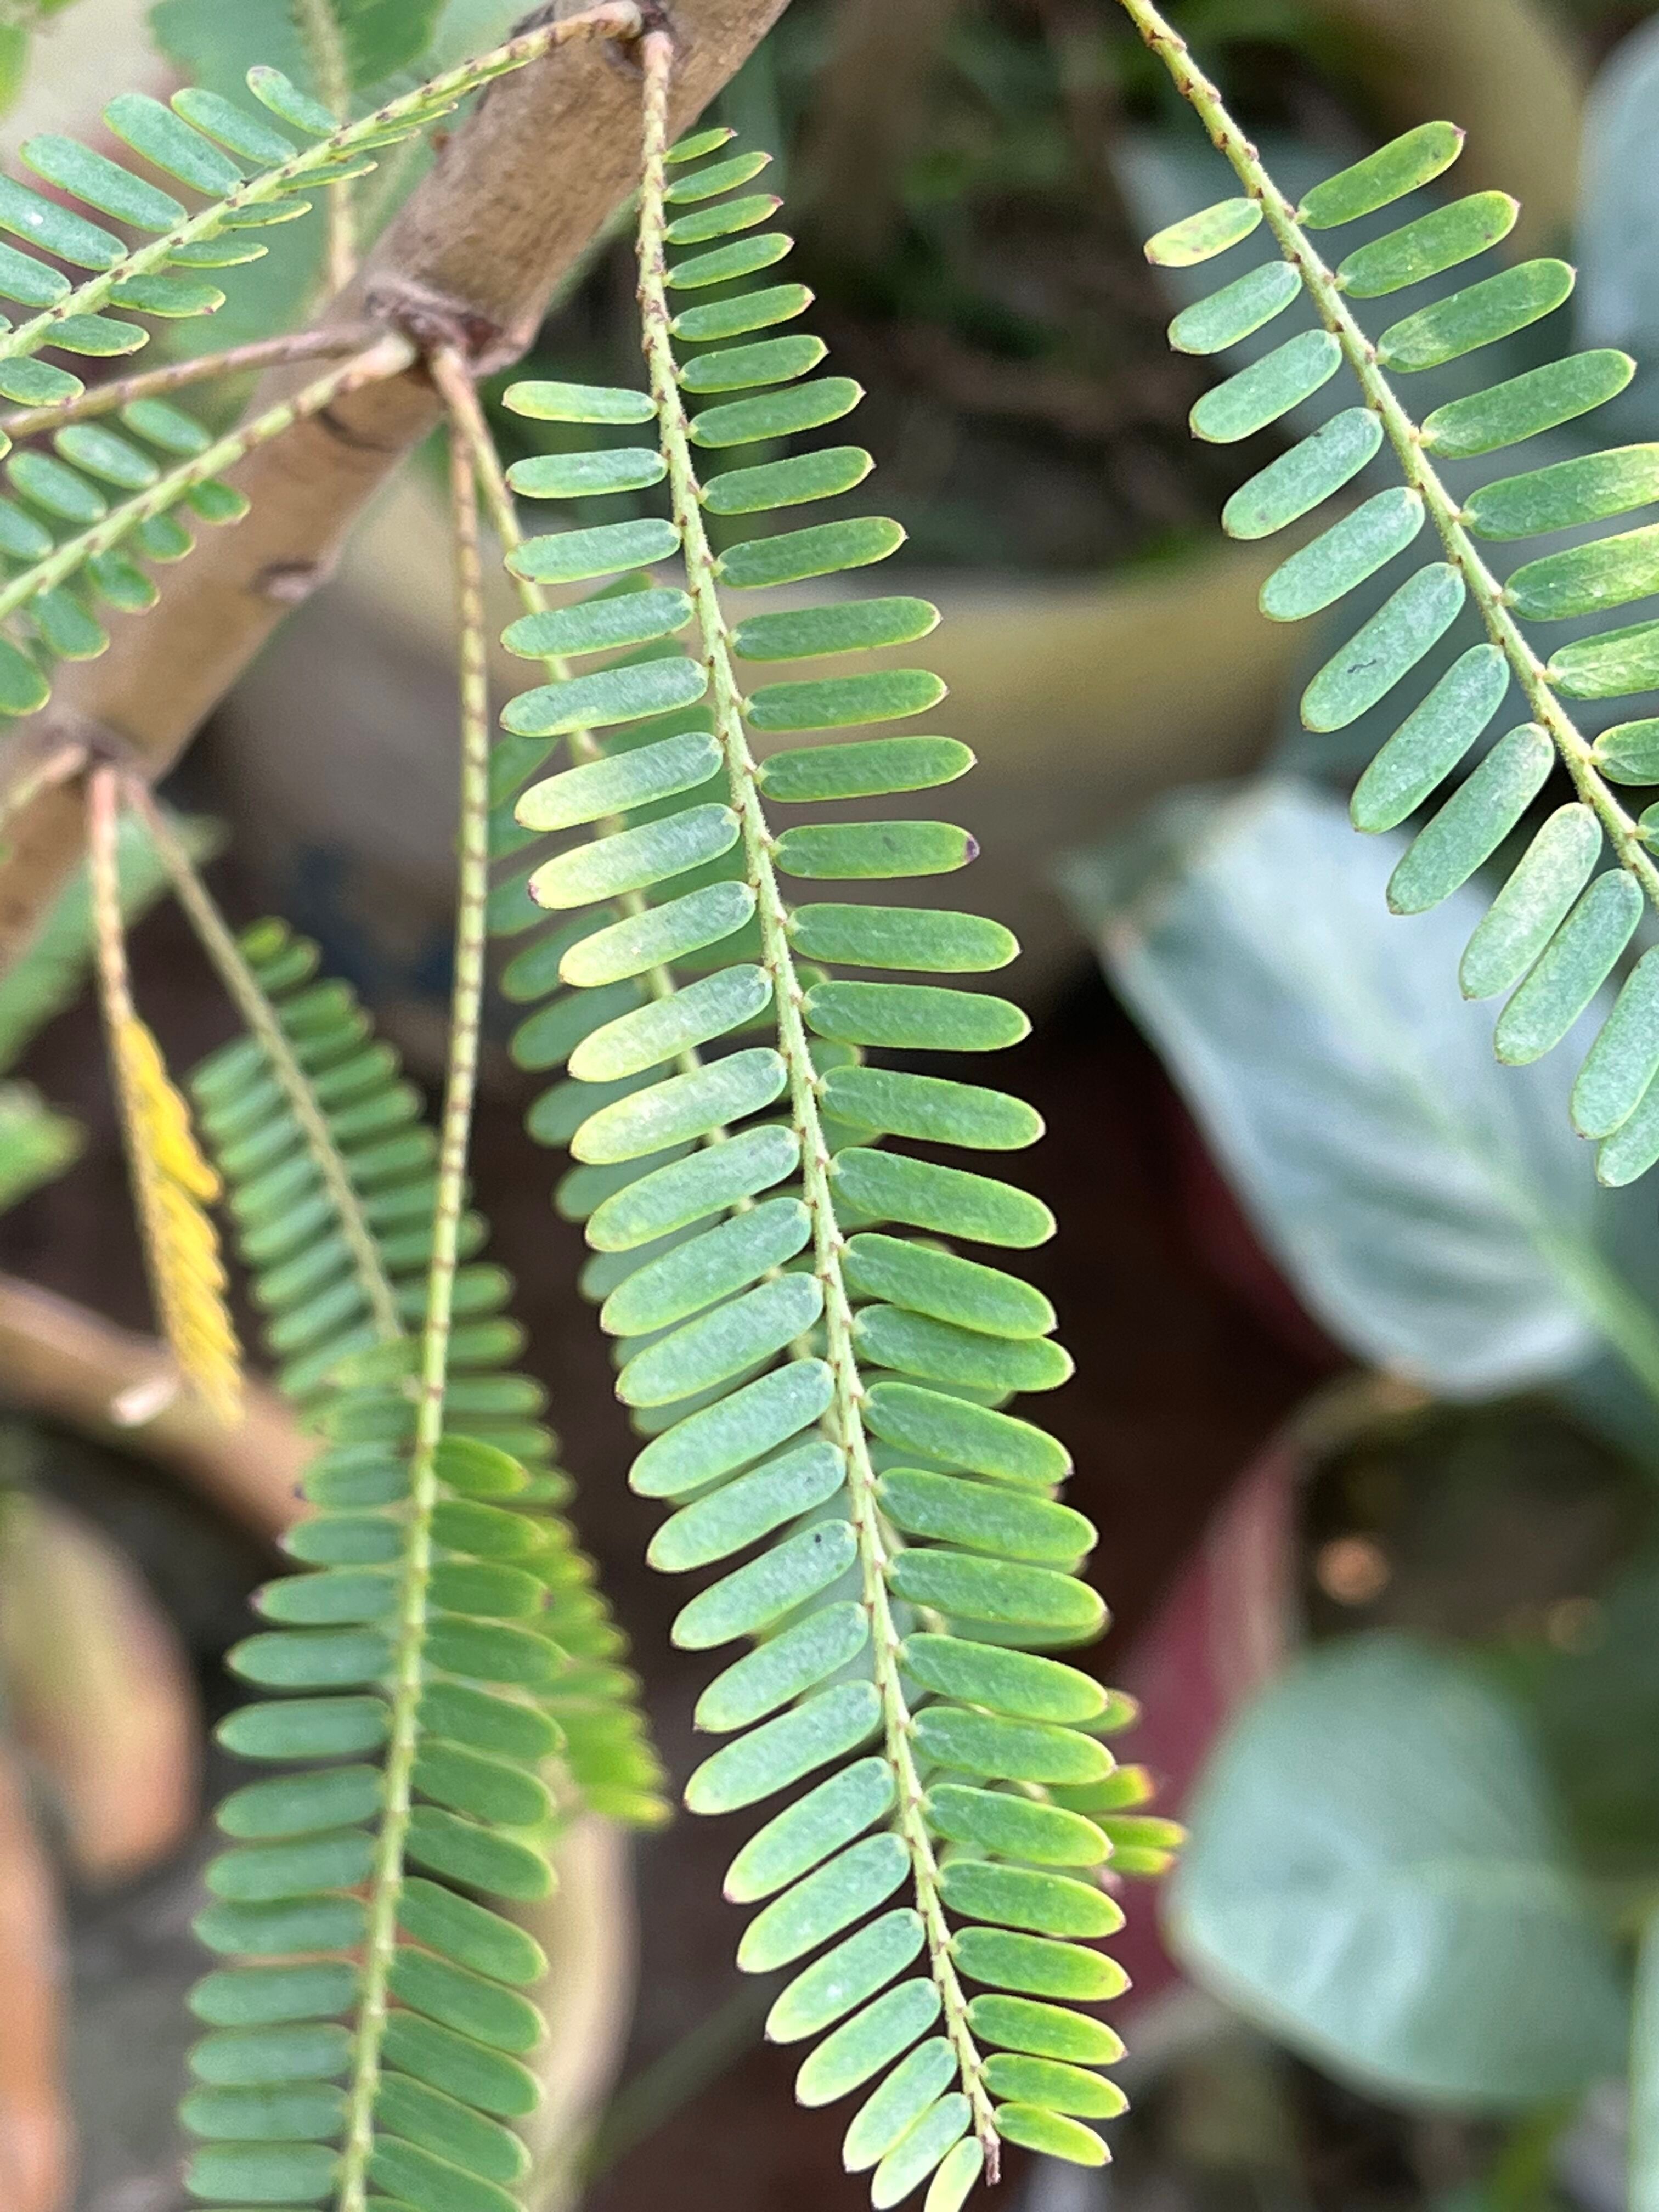
Plant species: phyllanthus-emblica